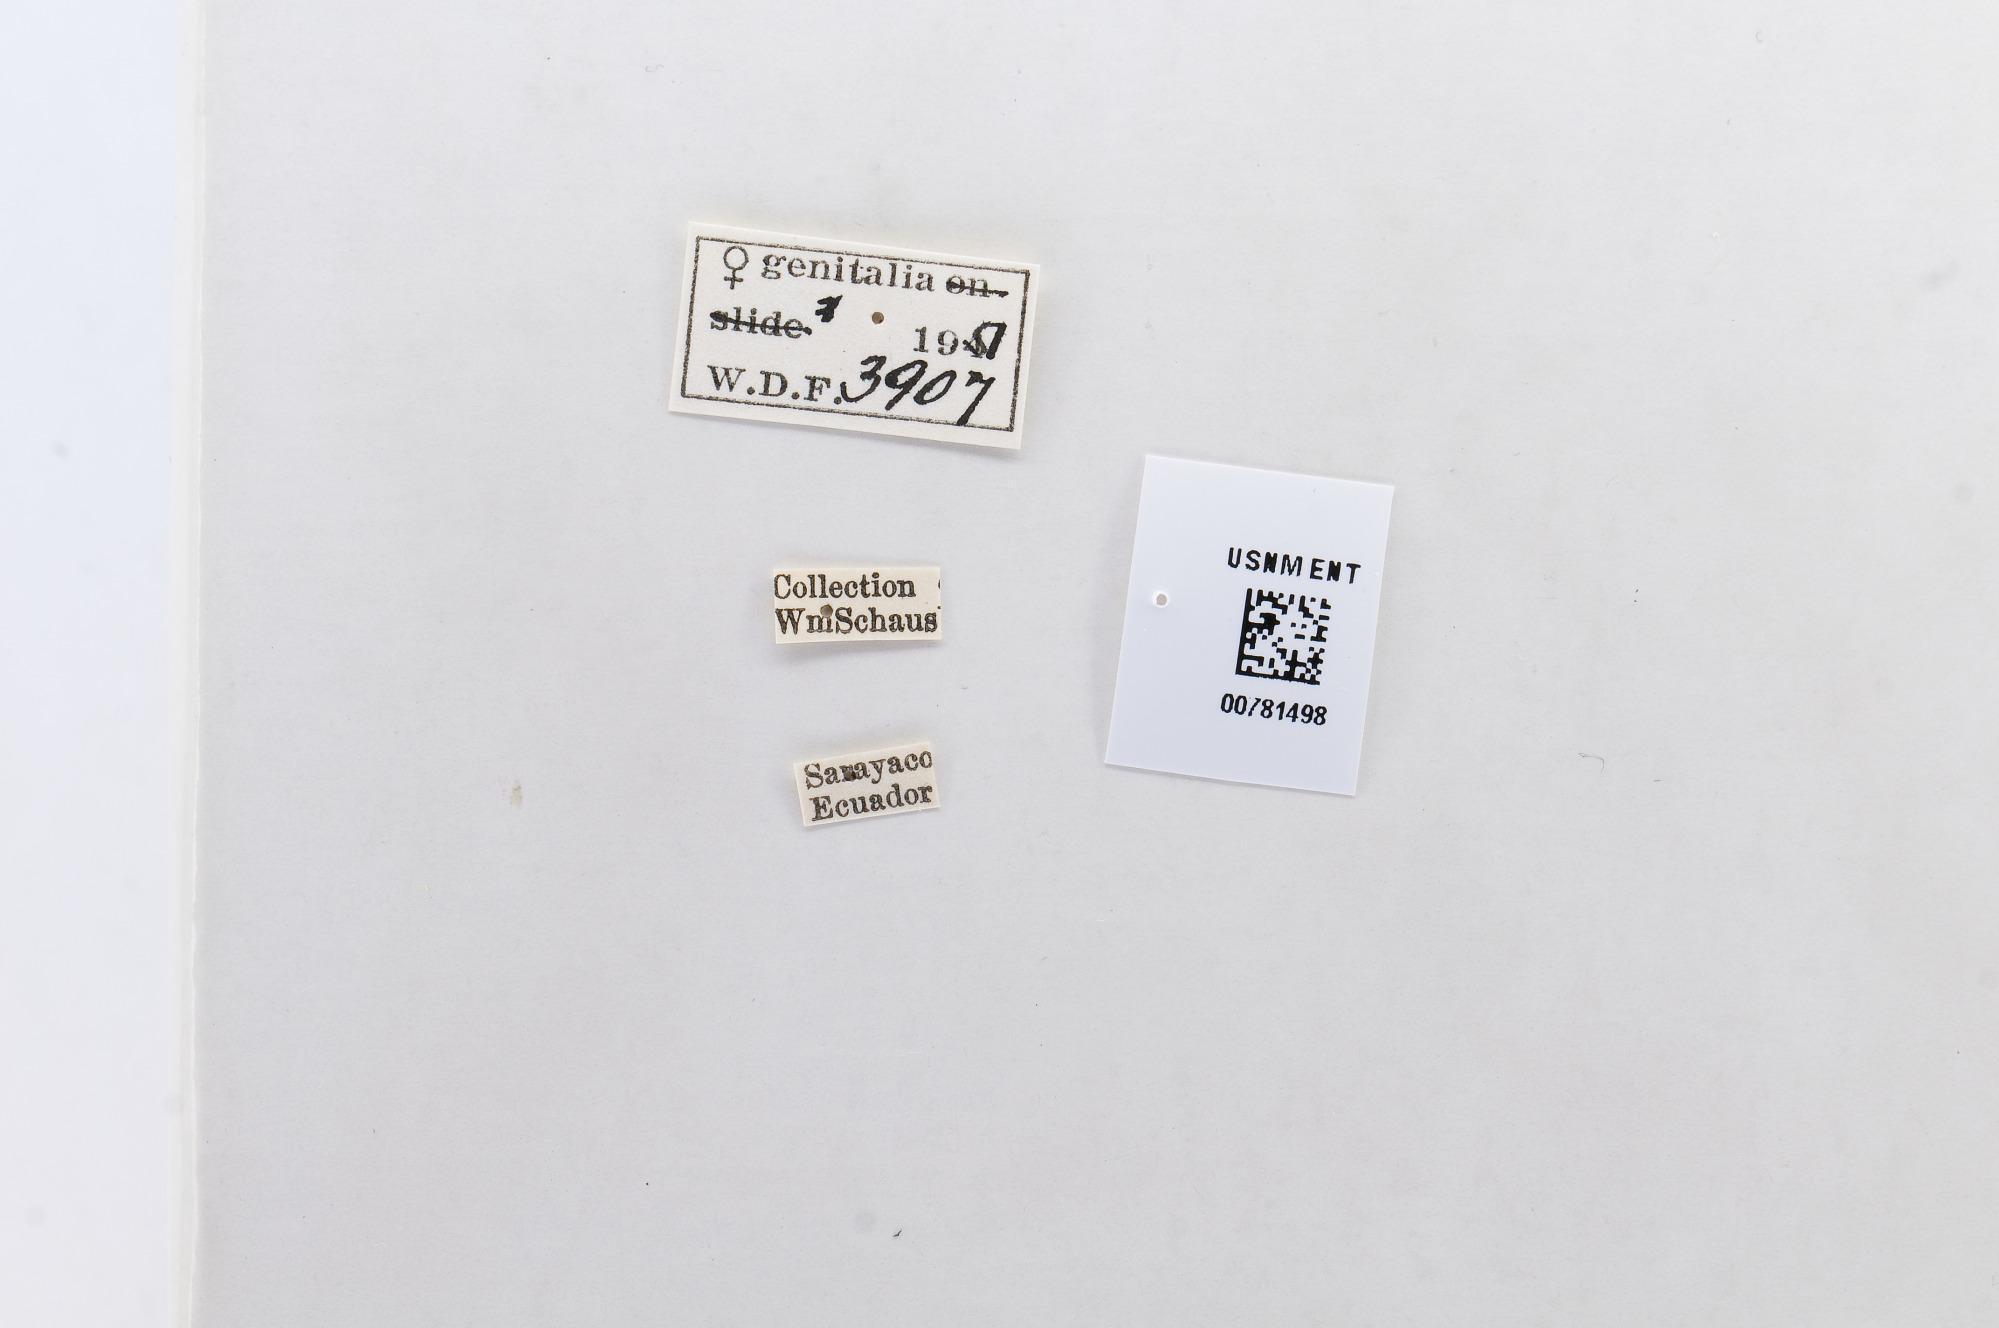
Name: Patia orise
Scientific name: Patia orise
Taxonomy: Animalia, Arthropoda, Hexapoda, Insecta, Lepidoptera, Pieridae, Dismorphiinae